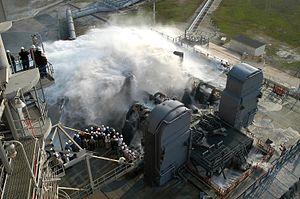
La table de lancement ou plateforme de lancement est le socle sur lequel un lanceur est assemblé et d'où il quitte le sol.